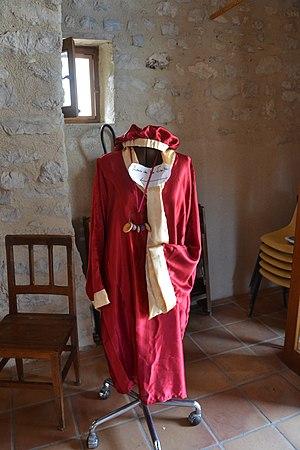
expo à Trescléoux
Trescléoux est une commune française située dans le département des Hautes-Alpes en région Provence-Alpes-Côte d'Azur, dans le canton d'Orpierre avant le redécoupage cantonal de 2014 en France et maintenant dans le canton de Serres.